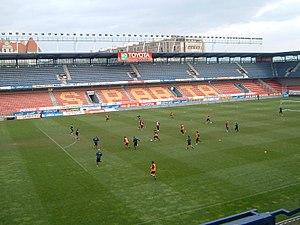
L'équipe de Bohême et Moravie de football, créée en 1903 et dissoute en 1911, était la sélection des meilleurs joueurs bohémiens et moraves représentant cette région austro-hongroise lors des matchs de football masculin. Elle fut recréée en 1939, sous le nom d'équipe de Bohême-Moravie lors de la création du Protectorat de Bohême-Moravie par les nazis.
L'AC Sparta Prague est un club tchèque de football, fondé le 16 novembre 1893 et basé à Prague.
La Generali Arena, plus connu en tant que stade Letná, son nom historique, est un stade de football situé à Prague en Tchéquie.